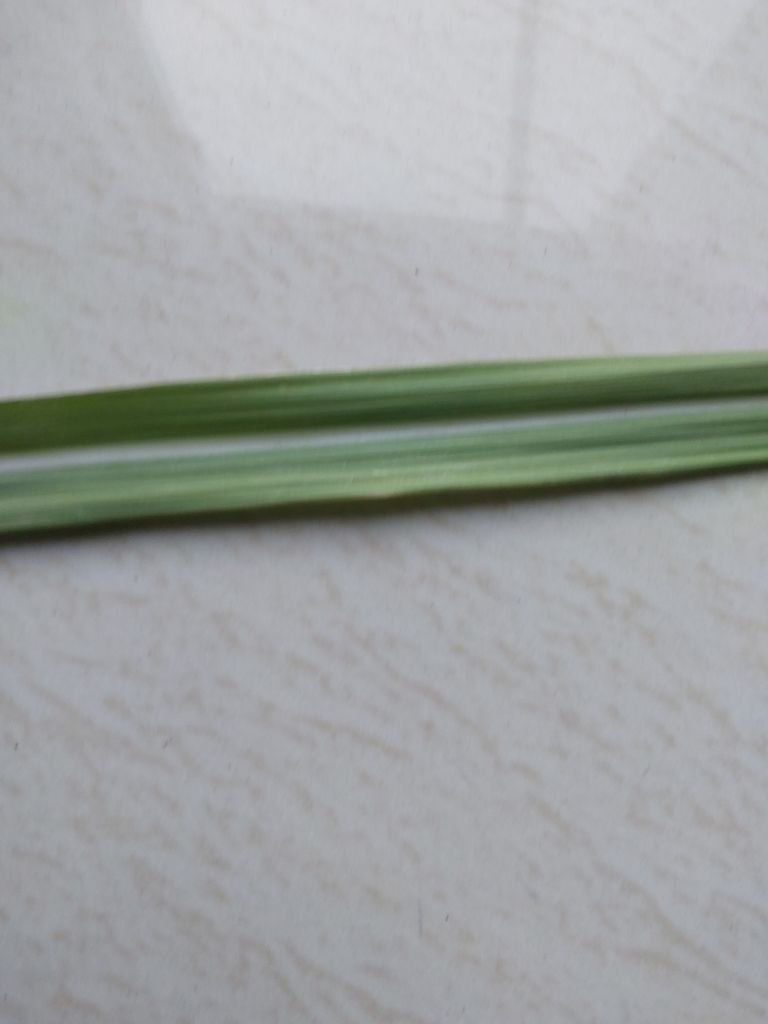
Label: Viral Disease